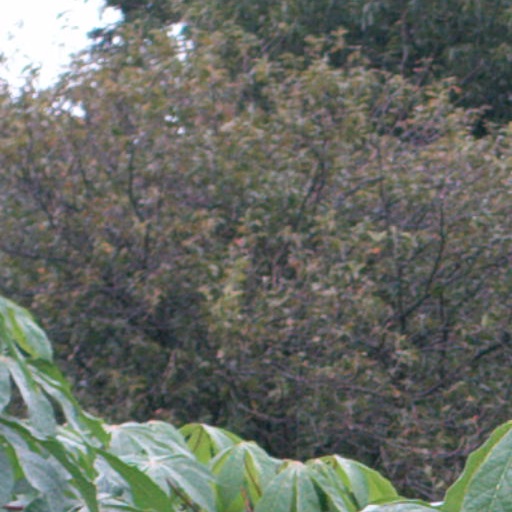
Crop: cassava